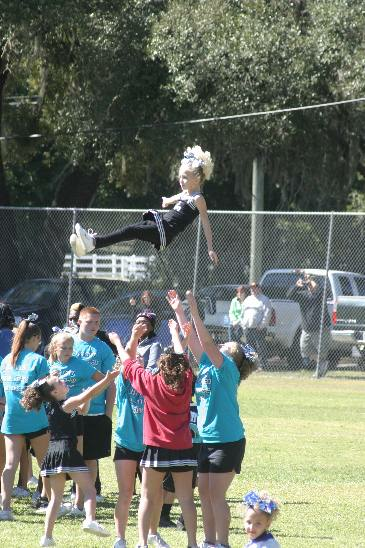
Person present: Yes